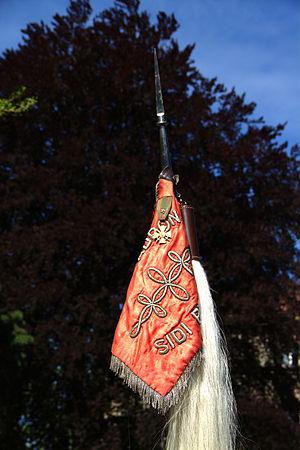
Cérémonie commémorative du 8-mai-1945 Strasbourg, place de la République 8 mai 2013
Le 2ᵉ régiment de hussards, est une unité de cavalerie de l'armée française, créé sous la Révolution à partir du régiment de Chamborant hussards, un régiment français d'Ancien Régime créé en 1735.